Grey wagtail

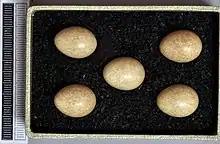
Eggs, Collection Museum Wiesbaden

In some parts of its range the white-throated dipper nests in the same habitats as the grey wagtail and there are some records of interspecific feeding of dipper chicks by adult wagtails.